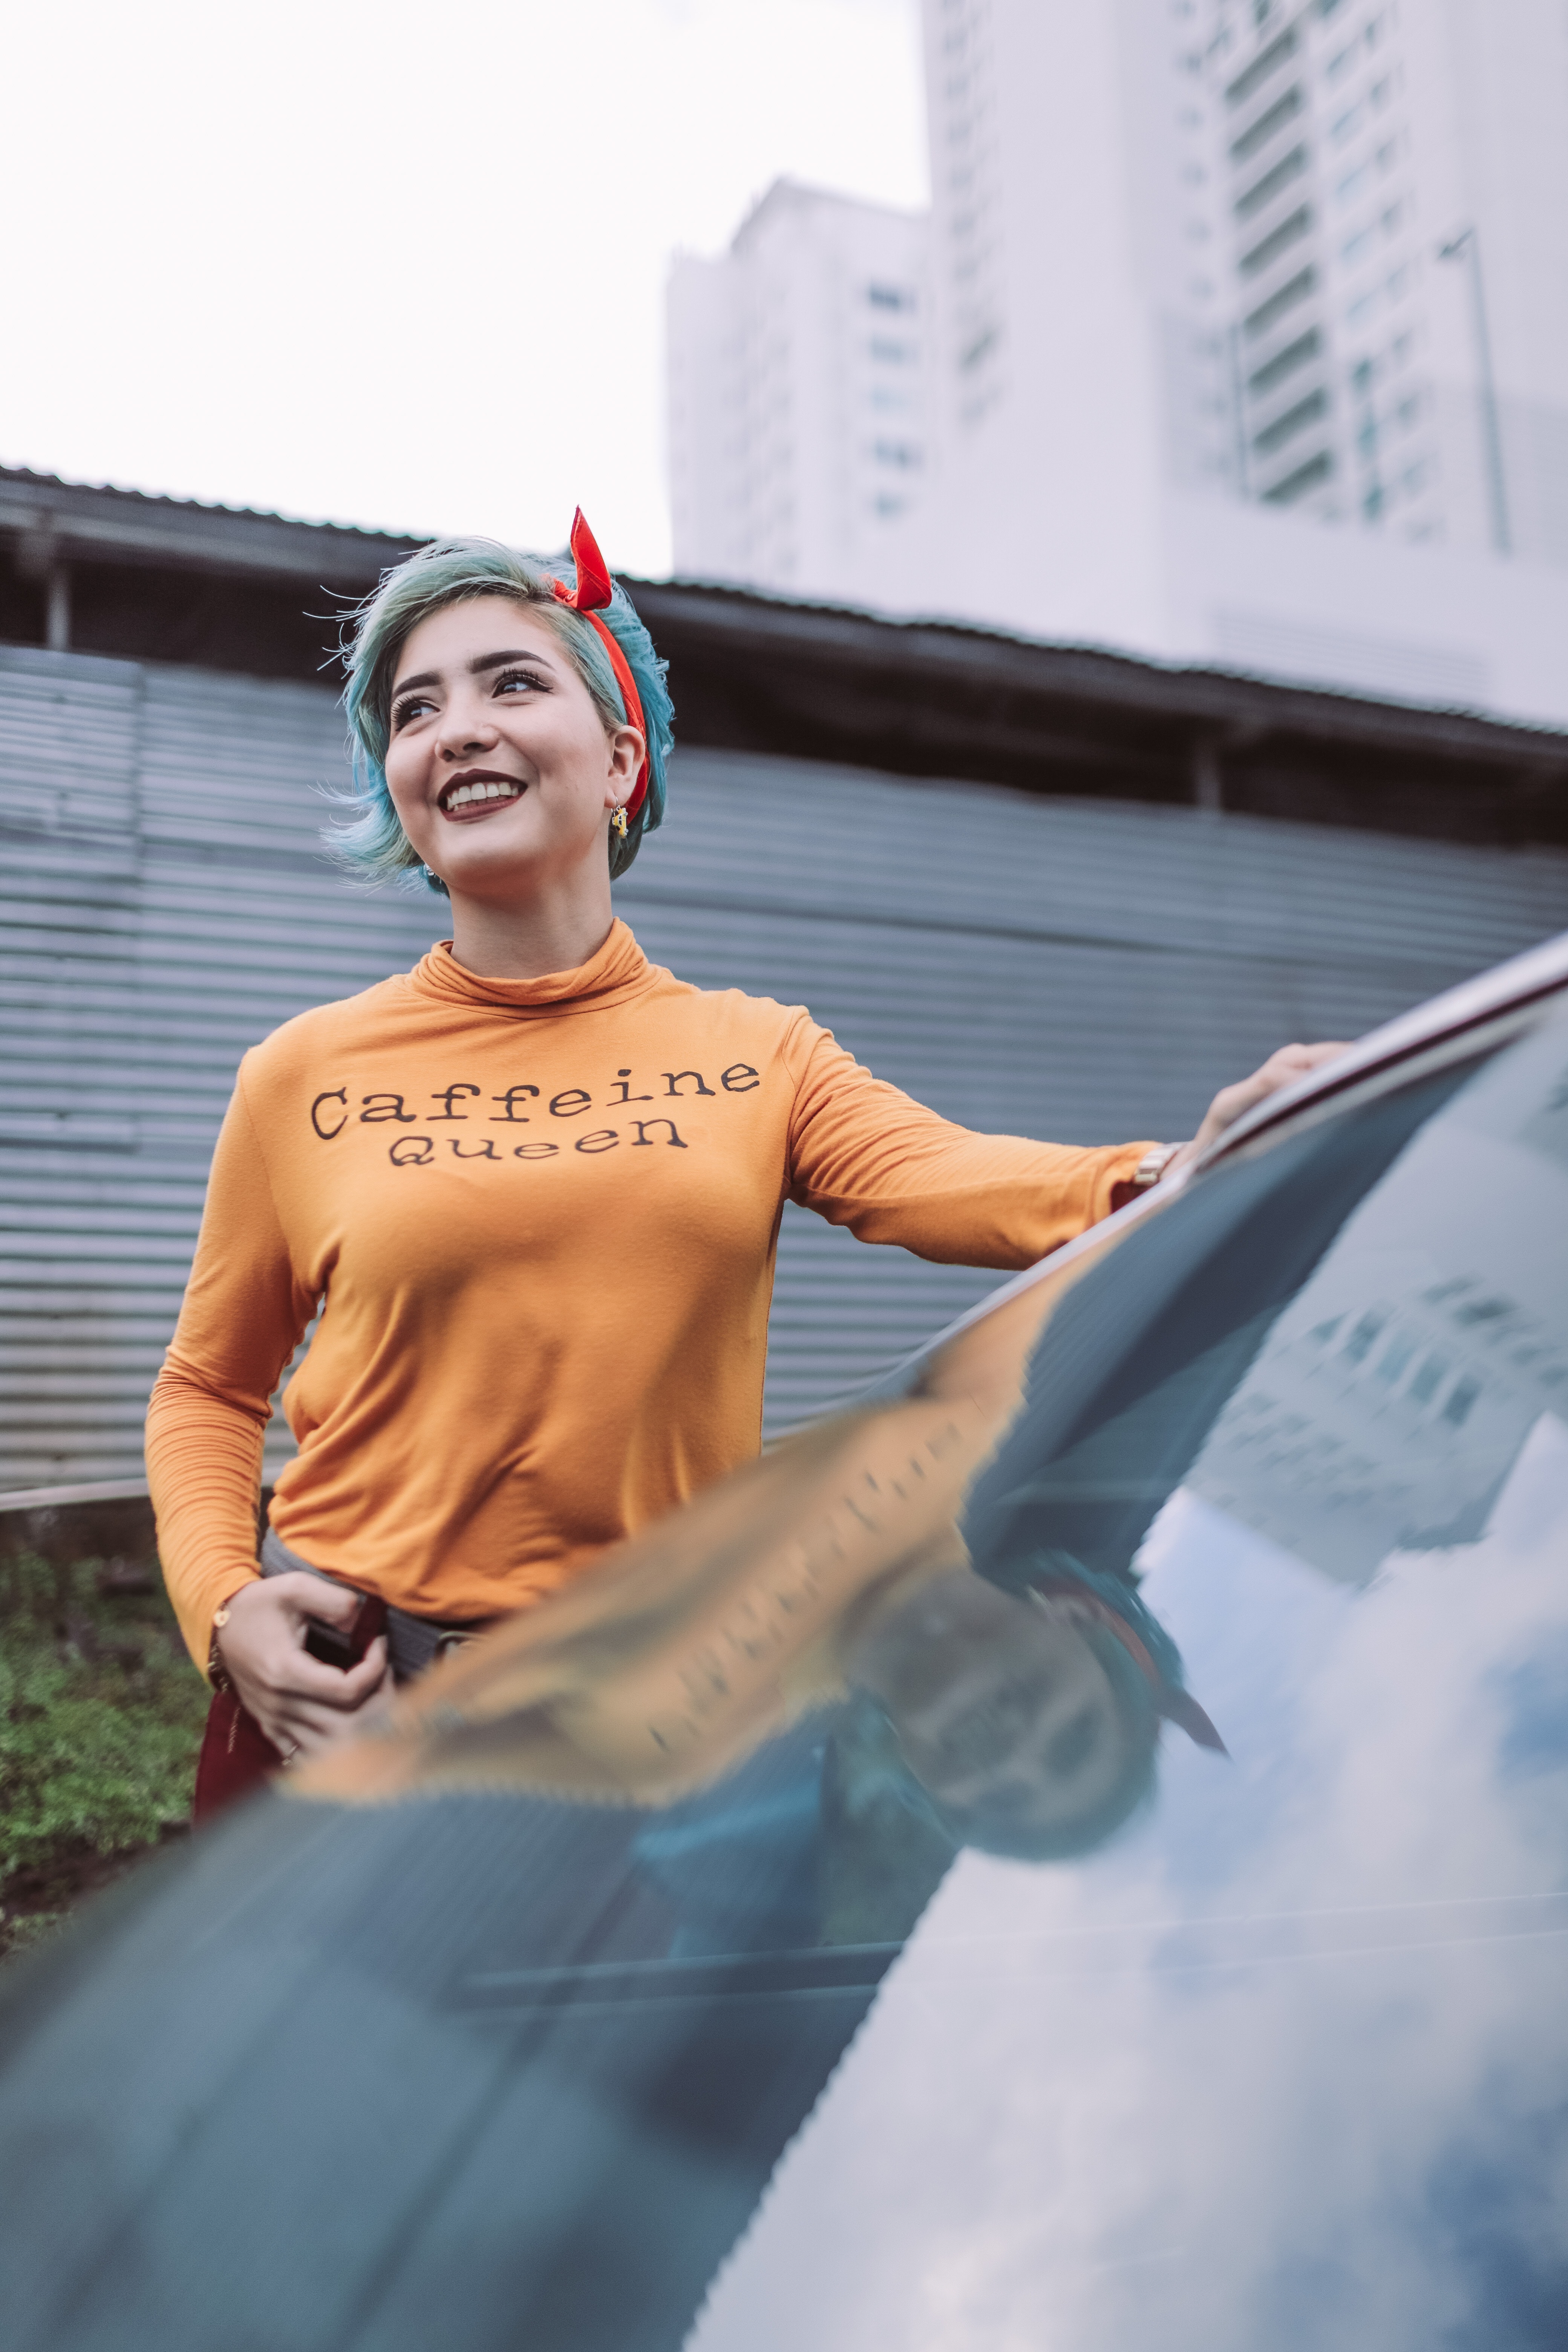
Barechested, muscle, photography, chest